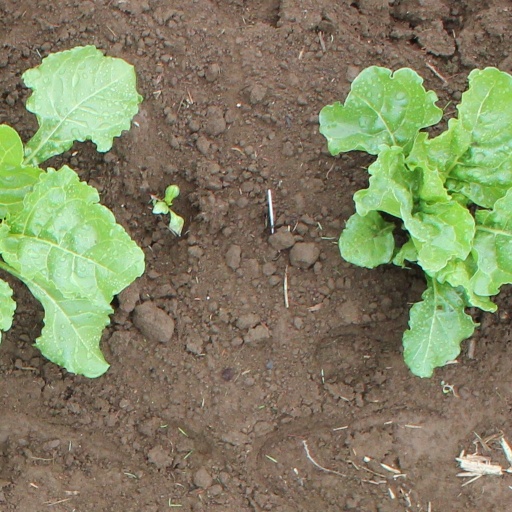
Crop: sugar beet